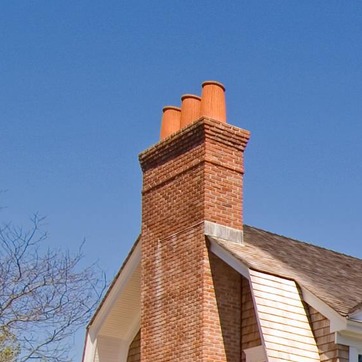
Material: brick